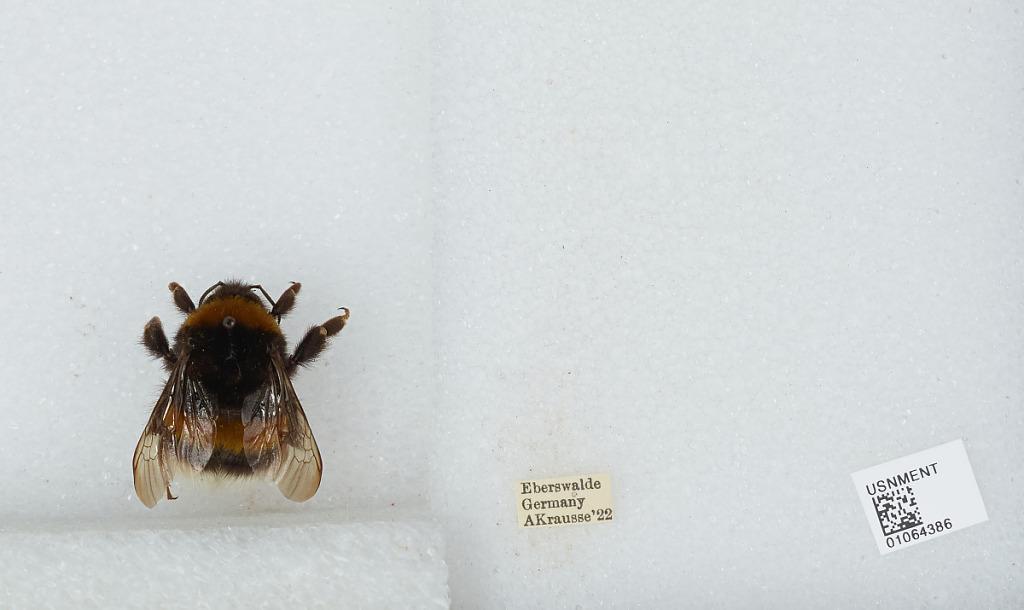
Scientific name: Bombus sp.
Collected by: A. Krausse
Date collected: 1922--
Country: Germany
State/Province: Brandenburg
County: Barnim
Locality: Eberswalde
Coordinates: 52.8356, 13.8182